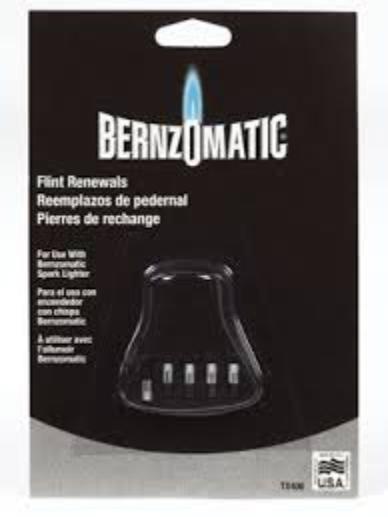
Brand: bernzomatic
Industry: Necessities